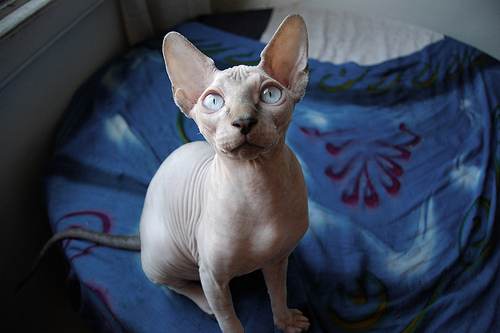
Animal: cat
Breed: sphynx